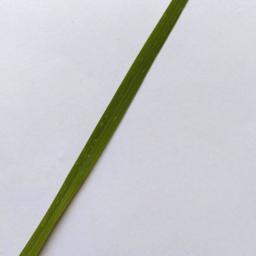
Label: Rice___Leaf_Blast